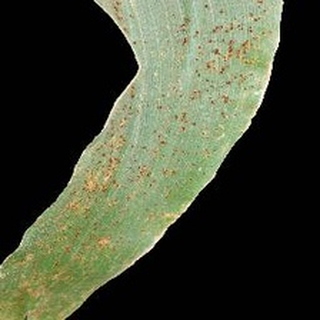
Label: corn_common_rust